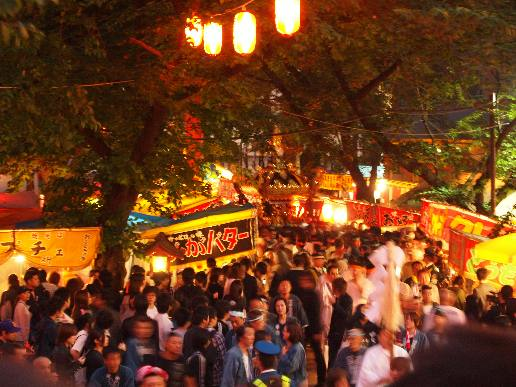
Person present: Yes